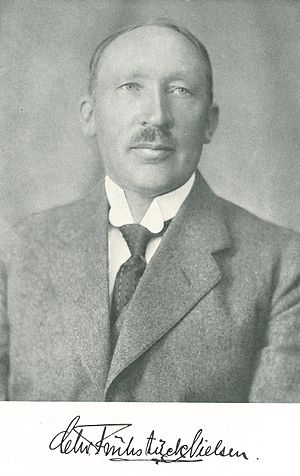
Christian Frühstück Nielsen
Christian Frühstück Nielsen (1878-1956), Dansk arkitekt
Christian Frühstück Nielsen var en dansk arkitekt, der primært arbejdede i Aarhus og på Mors.